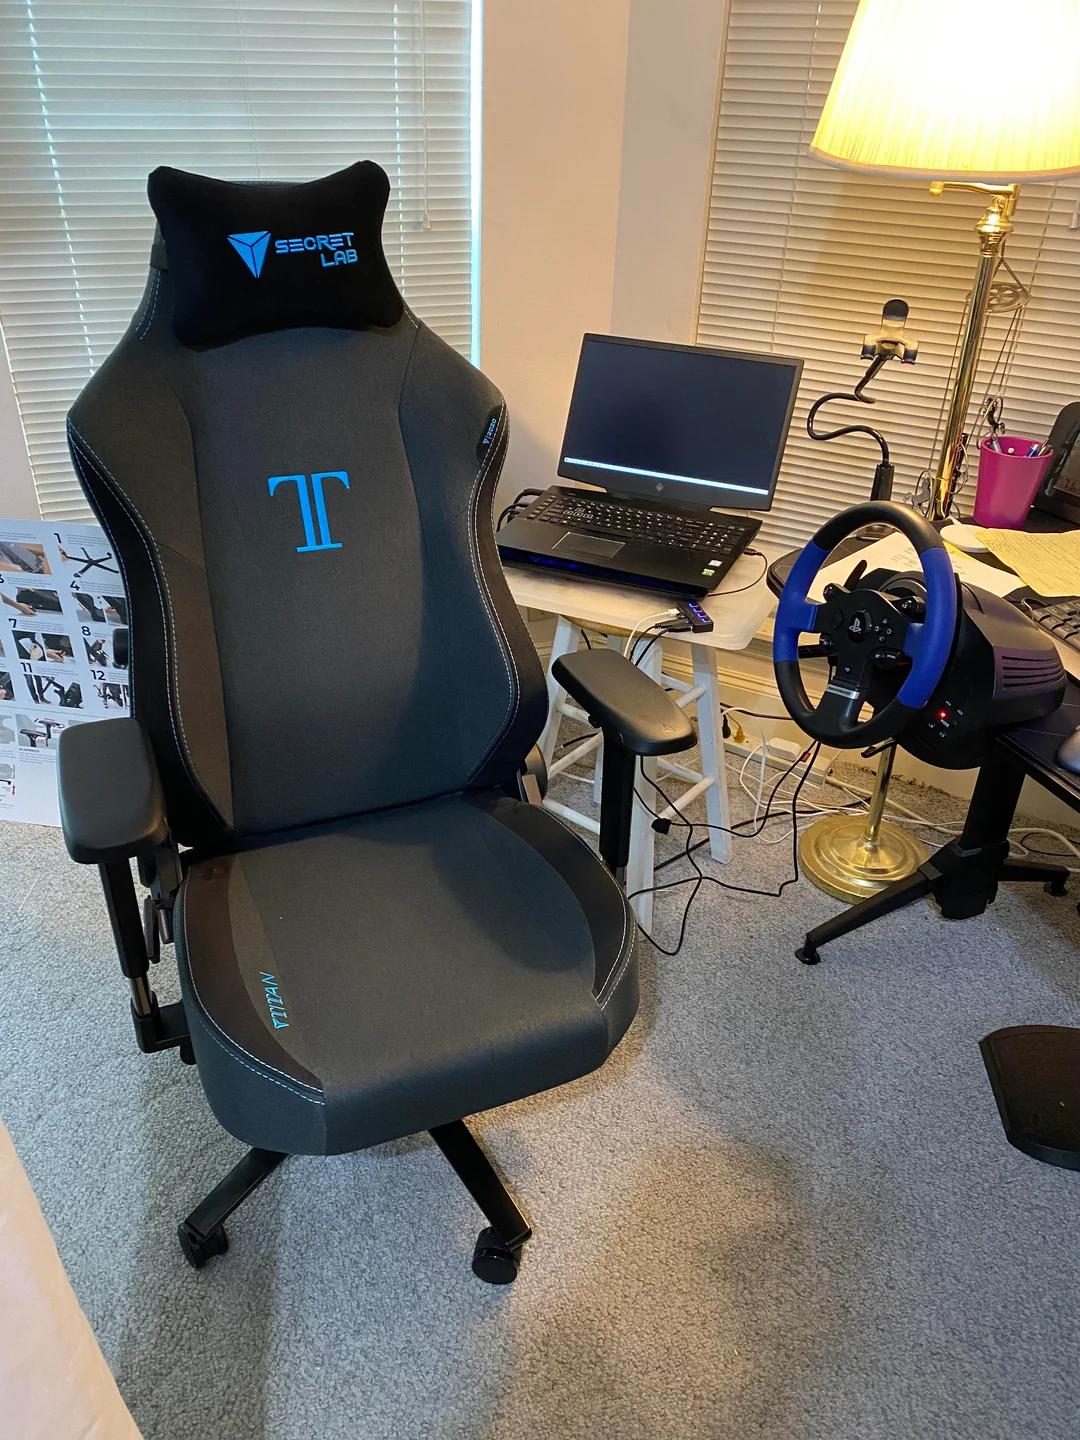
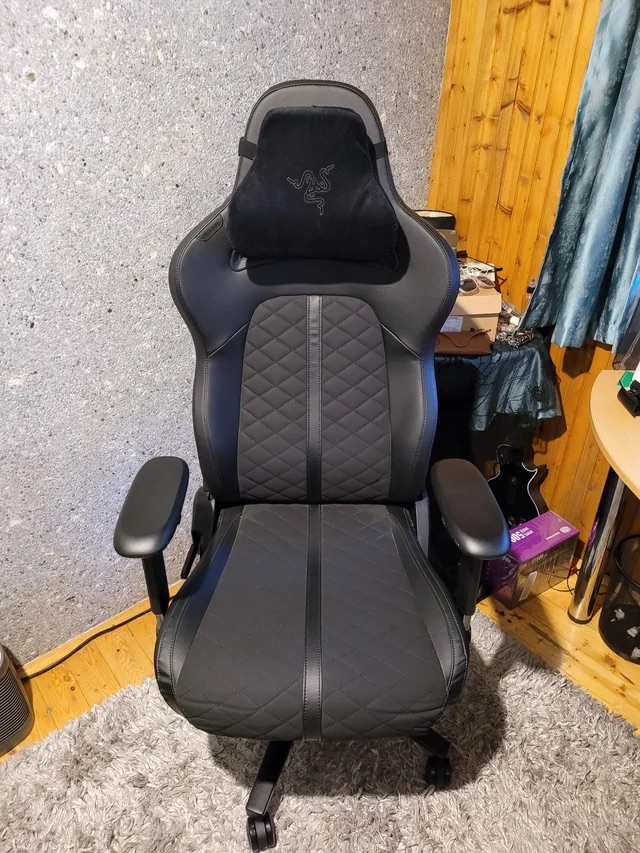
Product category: items_chair
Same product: no